Lagunaria

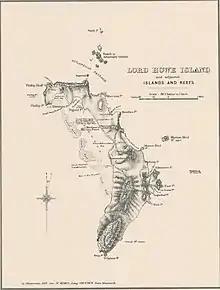
Lord Howe Island Map

On Lord Howe Island, the Lagunaria Swamp Forest is listed as a critically endangered ecological community by the NSW Government under the Threatened Species Conservation Act (1995). The swamp forest was originally restricted to five small areas on the island. It was estimated to cover around six hectares on the island as it could only occur in the low-lands areas. It is estimate around 95% of these areas were destroyed for settlement. Some of these five specified areas have since been destroyed since this estimation.